Henry Brask Andersen

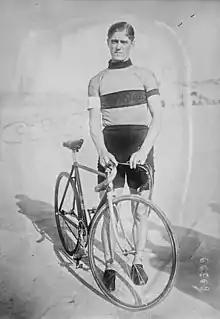
Andersen in 1921

Henry Anders Peter Brask Andersen (23 June 1896 – 26 November 1970) was a Danish amateur track cyclist who won the sprint event at the 1921 World Championships. He was the national champion in the sprint in 1918–1921 and 1926–1928. He competed in the sprint and tandem events at the 1920 Summer Olympics, but failed to reach the finals.